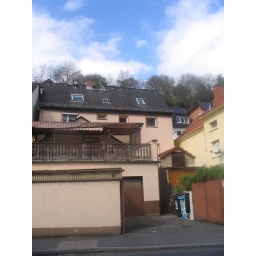
from below...three windows right below roofline were our bedroom, kitchen and bath...15 years ago.